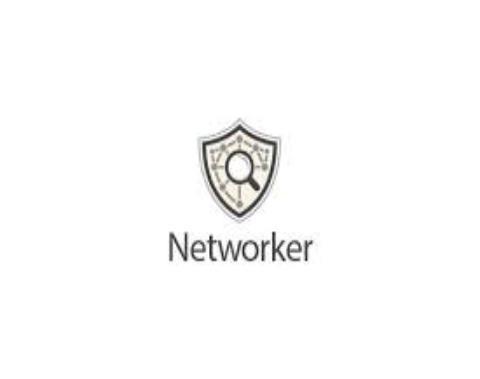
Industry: Others